By-elections to the 7th Russian State Duma

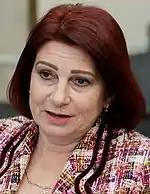
Elected Deputy Olga Pilipenko

On 12 December 2018, Sergey Bidonko who was elected from the Serov constituency, was appointed the Vice Governor of Sverdlovsk Oblast. On 8 September 2019 biathlete Anton Shipulin won the by-election.